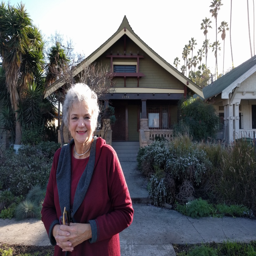
person , a resident stands in front of home in the neighborhood .